Daniel Ben-Simon

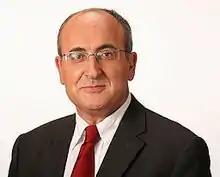
Ben-Simon in 2008

Daniel Ben-Simon (born 29 April 1954) is an Israeli journalist and politician, who served as a member of the Knesset for the Labor Party between 2009 and 2013.